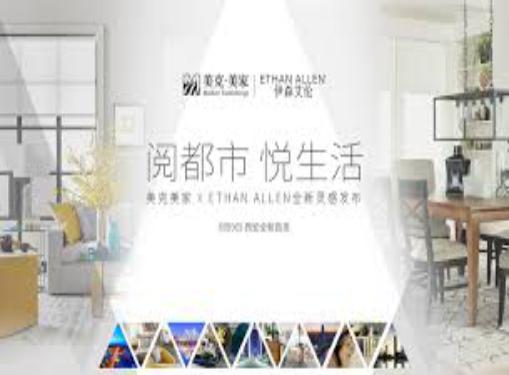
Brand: markor furnishings
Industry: Necessities